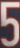
Number: 5